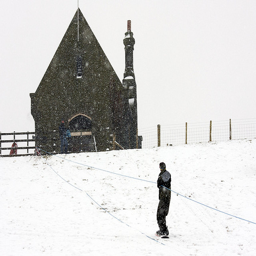
A person in snow gear going up snowy hill.
A man riding a snowboard up a snow covered slope.
a black building and a snowboarder in a black jacket
A person follows a guide line to a church through heavy snow.
A man standing in snow with snow falling, holding onto a tow rope and facing a building several yards away, with all white sky above.